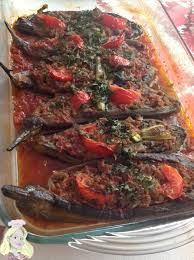
Yemek: karniyarik